Aarhus Theatre

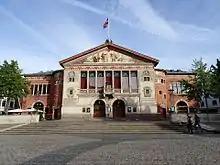
Aarhus Theatre

The Aarhus Theatre (Danish: "Aarhus Teater") in Aarhus, is the largest provincial theatre in Denmark.